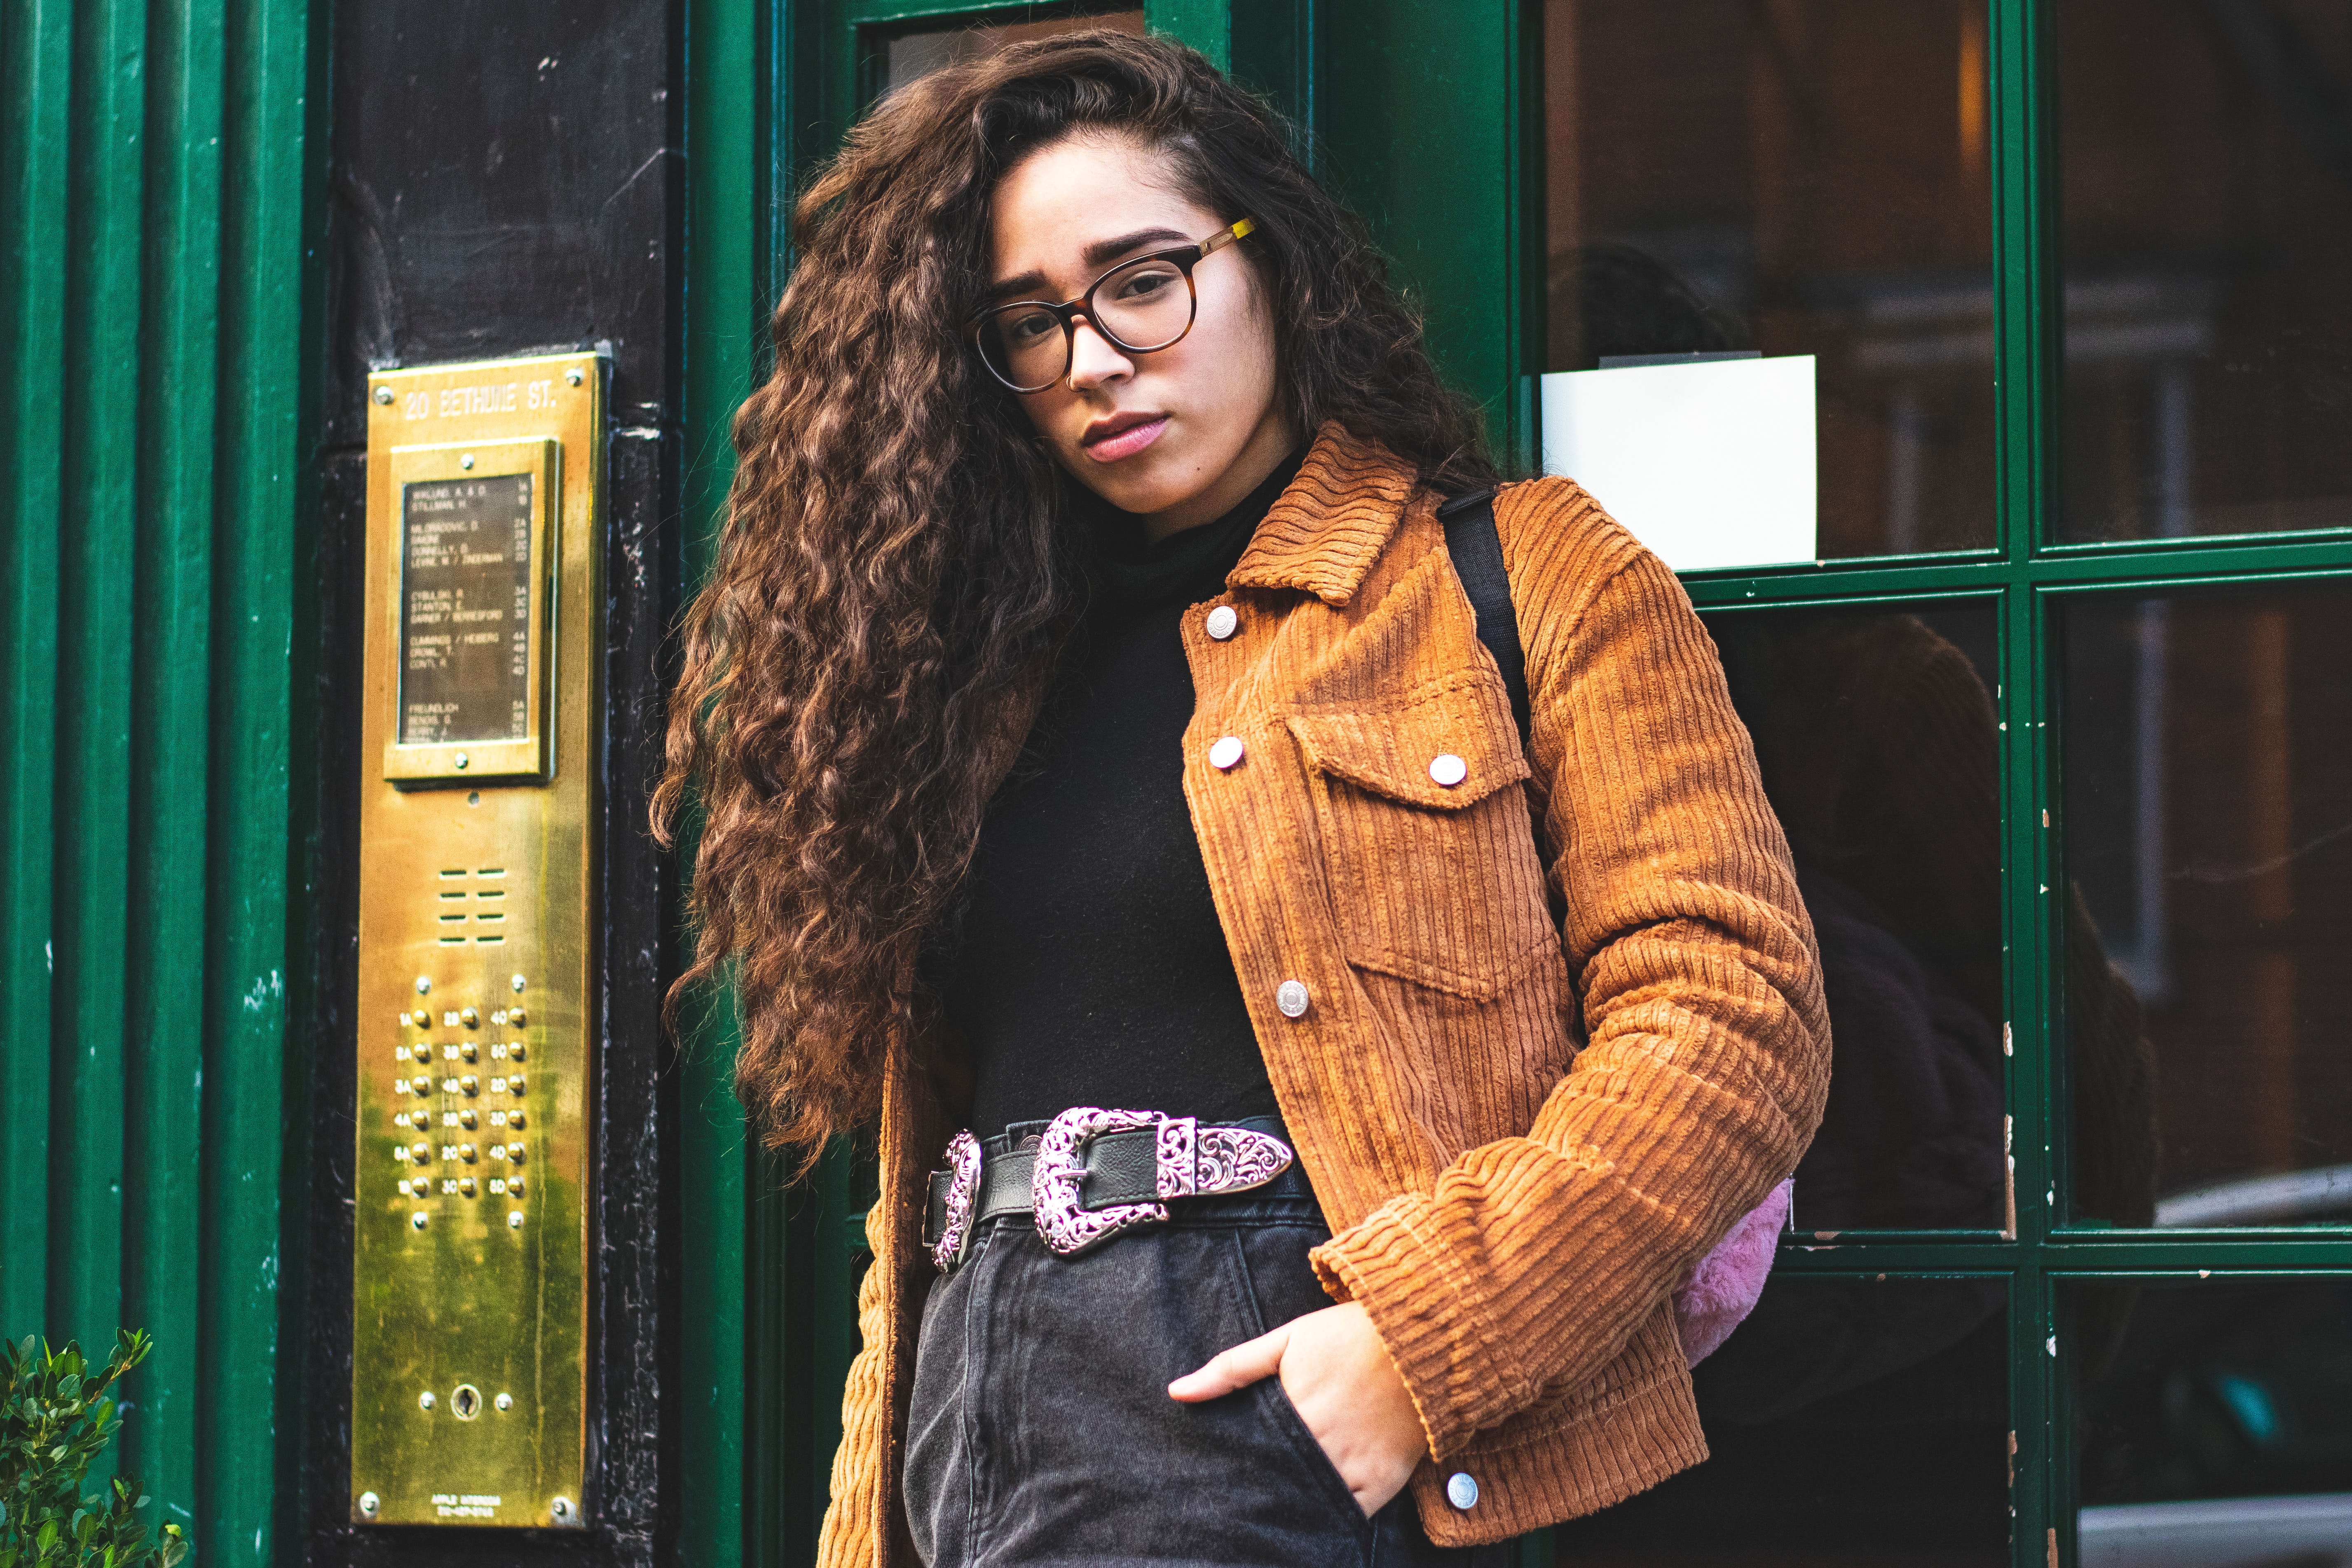
green, eyewear, yellow, fashion, street fashion, cool, glasses, outerwear, photography, vision care, textile, jacket, long hair, fashion design, denim, photo shoot, jeans, style